Taylor J-2

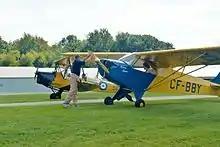
1936-built J-2 Cub at Guelph Airpark, Canada, in 2016

The J-2 Cub was a development of the earlier Taylor Cub. In 1935 the Taylor Aircraft Company had decided to improve their Cub line of aircraft which were angular and austere-looking and initially had an unglazed cabin area.